Claude de Rouvroy, duc de Saint-Simon

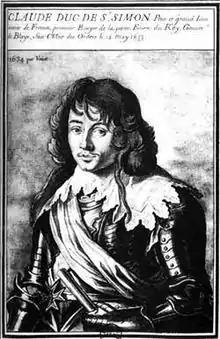
Claude de Rouvroy de Saint-Simon

Claude de Rouvroy, 1st Duke of Saint-Simon (August 1607 – 3 May 1693), was a French soldier and courtier, and favourite of Louis XIII of France, who created his dukedom for him. His only son Louis de Rouvroy, Duke of Saint-Simon (1675–1755) was the famous memoirist of the court of Louis XIV.